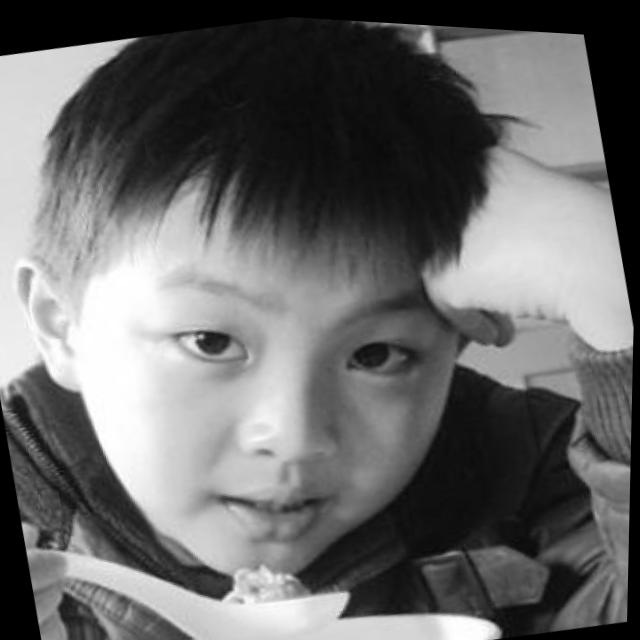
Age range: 0-12